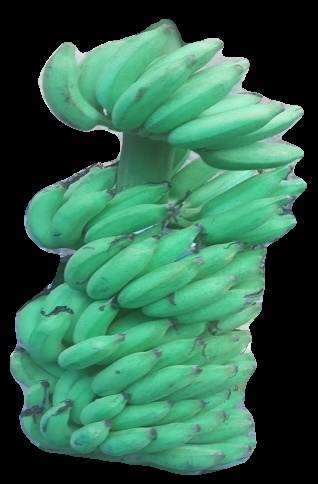
Variety: elakki-bale
Grade: grade2